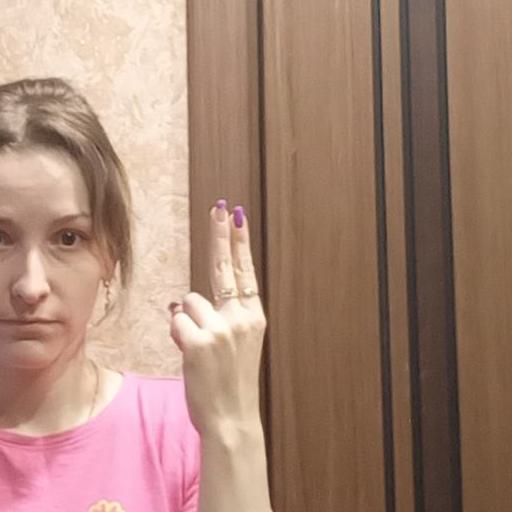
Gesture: two_up_inverted